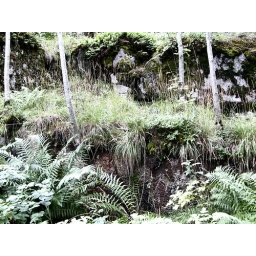
A forest wall in Sweden